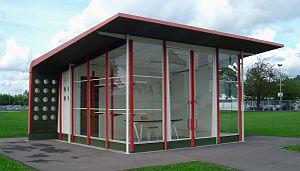
Le design ou stylisme est une activité de création souvent à vocation industrielle ou commerciale, pouvant s’orienter vers les milieux sociaux, politiques, scientifiques et environnementaux. Le but premier du design est d’inventer, d’améliorer ou de faciliter l’usage ou le processus d’un élément ayant à interagir avec un produit ou un service matériel ou virtuel. Un des rôles du design est de répondre à des besoins, de résoudre des problèmes, de proposer des solutions nouvelles ou d’explorer des possibilités pour améliorer la qualité de vie des êtres humains, que ce soit dans les sociétés industrielles occidentales ou dans les pays en voie de développement. La pluridisciplinarité est au cœur du travail du designeur, dont la culture se nourrit aussi bien des arts, des techniques, des sciences humaines ou des sciences de la nature.
Jean Prouvé, né le 8 avril 1901 à Paris et mort le 23 mars 1984 à Nancy, est un architecte et designer français.